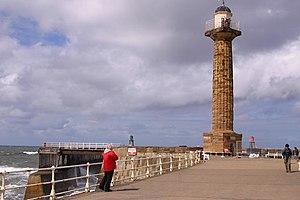
Les phares de Whitby West Pier sont deux phares situés au bout de la jetée ouest du port de Whitby, dans le comté du Yorkshire du Nord en Angleterre. Celui de 1831 est désormais inactif et a été remplacé par celui de 1914. Il ne faut pas les confondre avec le phare de Whitby situé au sud-est du port.